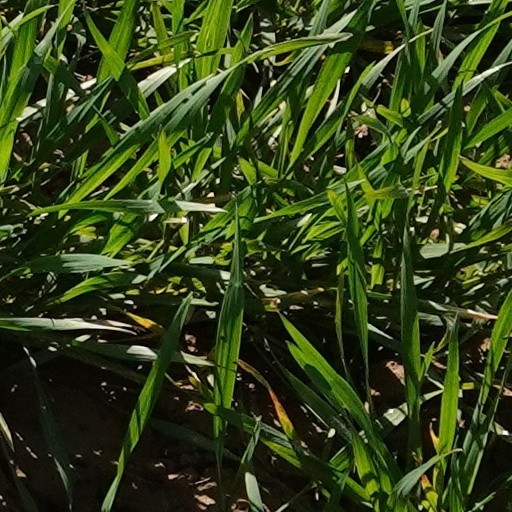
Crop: wheat